Rodolfo J. Martin-Saravia

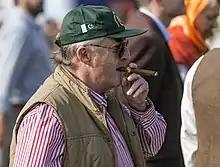
Rodolfo J. Martin-Saravia guest at a local tent pegging competition held near Islamabad in November 2015

Rodolfo J. Martin-Saravia is the former ambassador of Argentina to Pakistan. He served as ambassador to Pakistan from August 2004 to 2016, and has also served as the non-resident Argentine ambassador to Afghanistan and Tajikistan since 2005 and 2011 respectively. In March 2014, he was conferred the Hilal-e-Pakistan, the second highest civilian award in Pakistan, by President Mamnoon Hussain for his services to Argentina–Pakistan relations.